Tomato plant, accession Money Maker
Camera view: vertical (180 deg); turntable rotation: 270 degrees
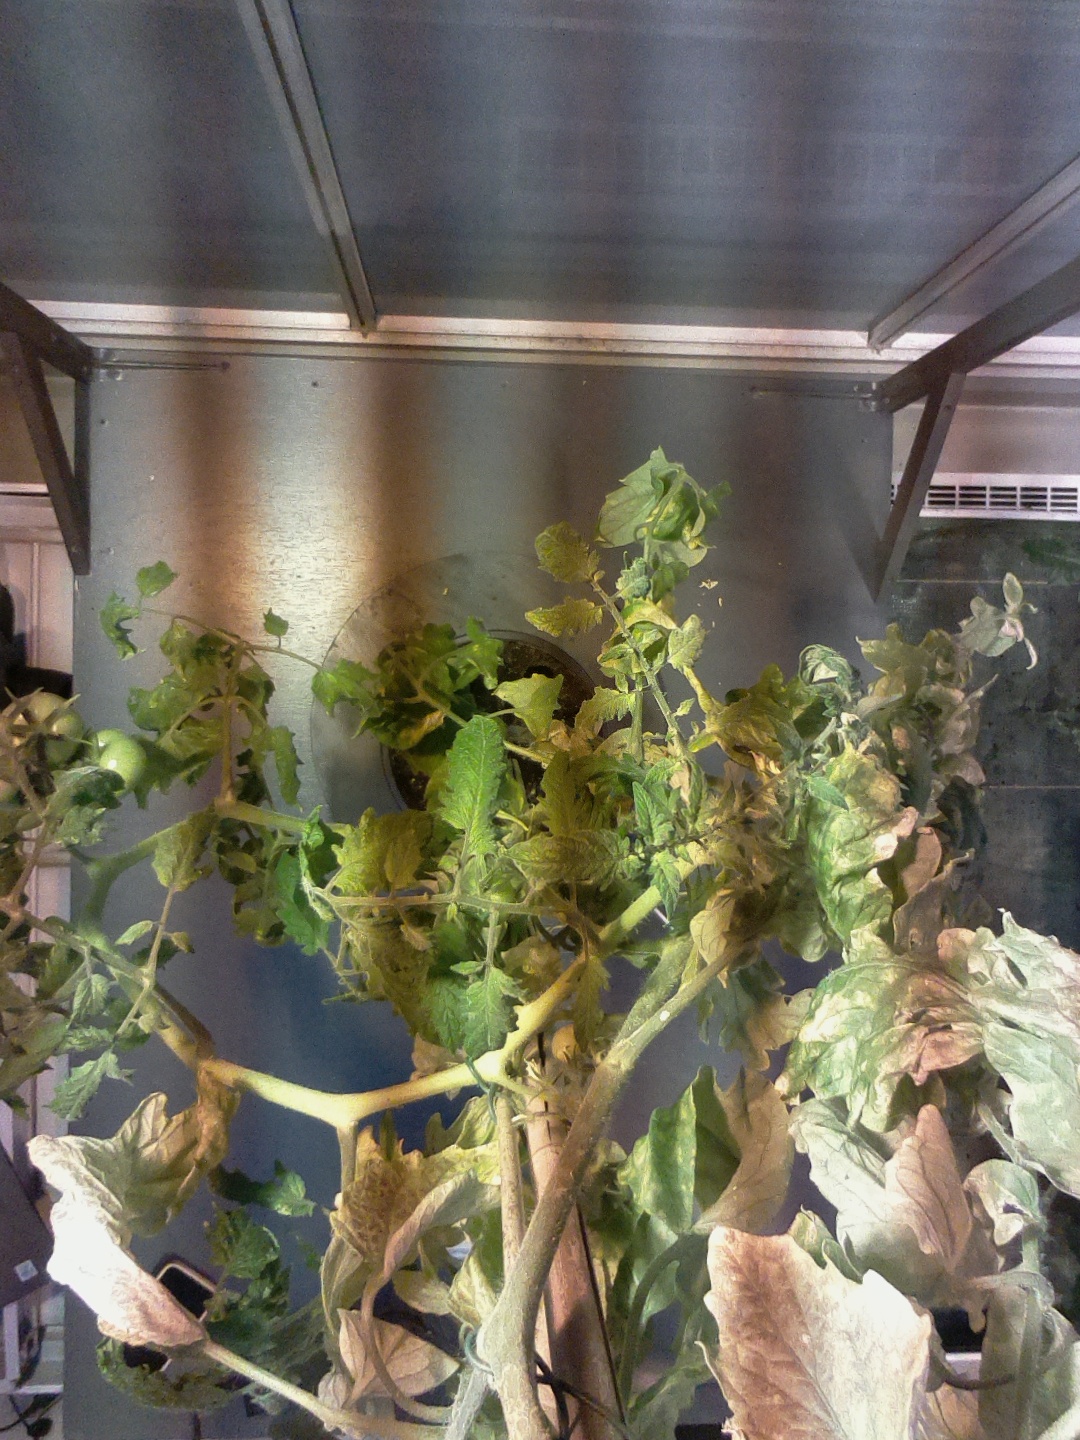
BBCH growth stage 79: 90% -100% of final fruit size